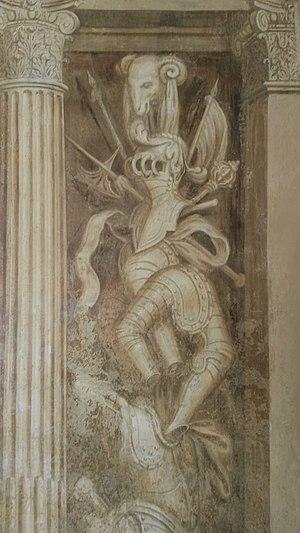
Villa Nichesola-Conforti est l'un des exemples les plus significatifs du modèle de villa du Cinquecento en Valpolicella. L'intérieur présente trois salles décorées par des fresques au sujet mythologique peintes par Paolo Farinati, peintre originaire de Vérone.